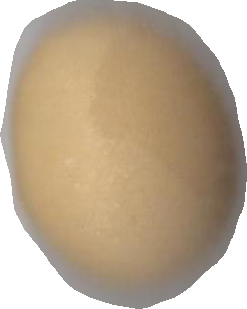
Variety: Dega